Flume

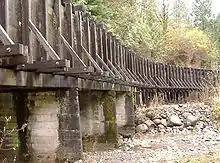
Bull Run Hydroelectric Project diversion flume, carrying water from one reservoir to another

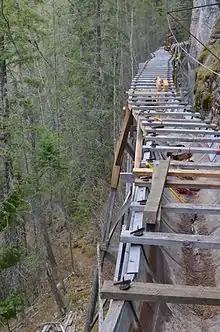
Working irrigation flume under repair in the East Kootenay, British Columbia Canada. Built in 1912, it runs 8 km to provide water to a few dozen farms.

A diversionary flume is used to transfer water from one body to another, such as between two reservoirs.